Ovens & Murray Football Netball League

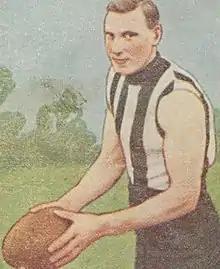
Percy Rowe, 1926 O&MFL captain

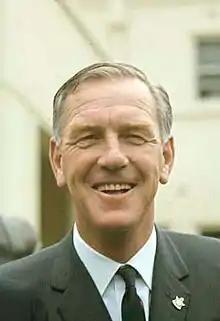
Mac Holten, 1953 O&MFL captain

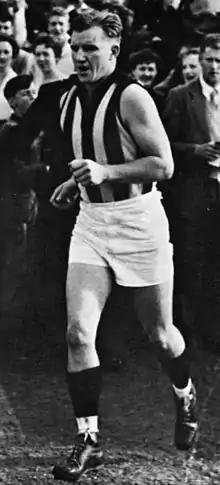
Bob Rose: 1957 O&MFL captain / coach

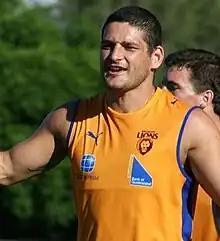
Brendan Fevola: 2014 & 2015 O&MFL coach

The first known representative match was in 1914 when a team from the Albury, Corowa and Howlong clubs (O&M – NSW) played against a team made of Lake Rovers, Mount Ophir and Rutherglen (O&M – Vic), with the Victorian side defeating NSW by two points on the Albury Sportsground, in the State of Origin match.